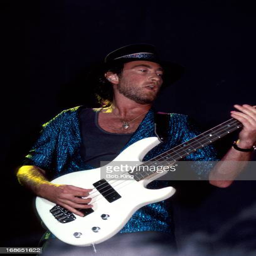
hard rock artist performs on stage